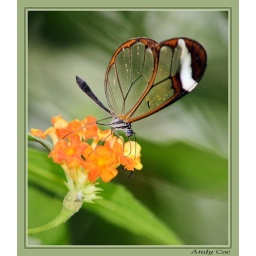
Taken at the butterfly house at North anston near rotherham in south yorkshire